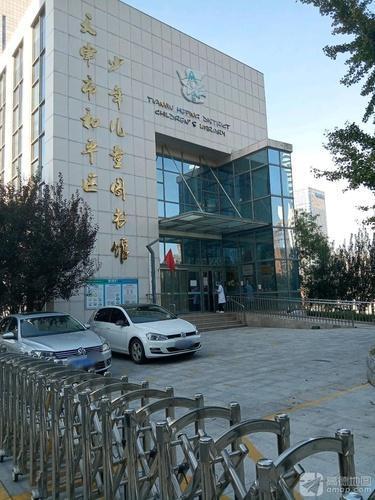
地标名称：和平区图书馆少儿分馆
所在城市：天津市·和平区